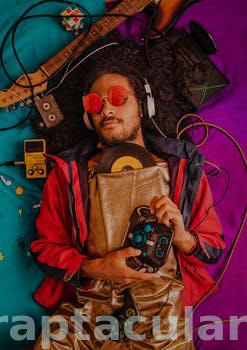
Label: Watermark